Marian art in the Catholic Church

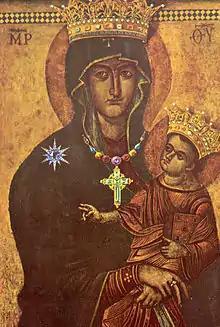
Salus Populi Romani crowned by Pope Pius XII

Many artists in the 15th century faced the problem of how to depict an abstract idea such as the Immaculate Conception, and the problem was not fully solved for 150 years.